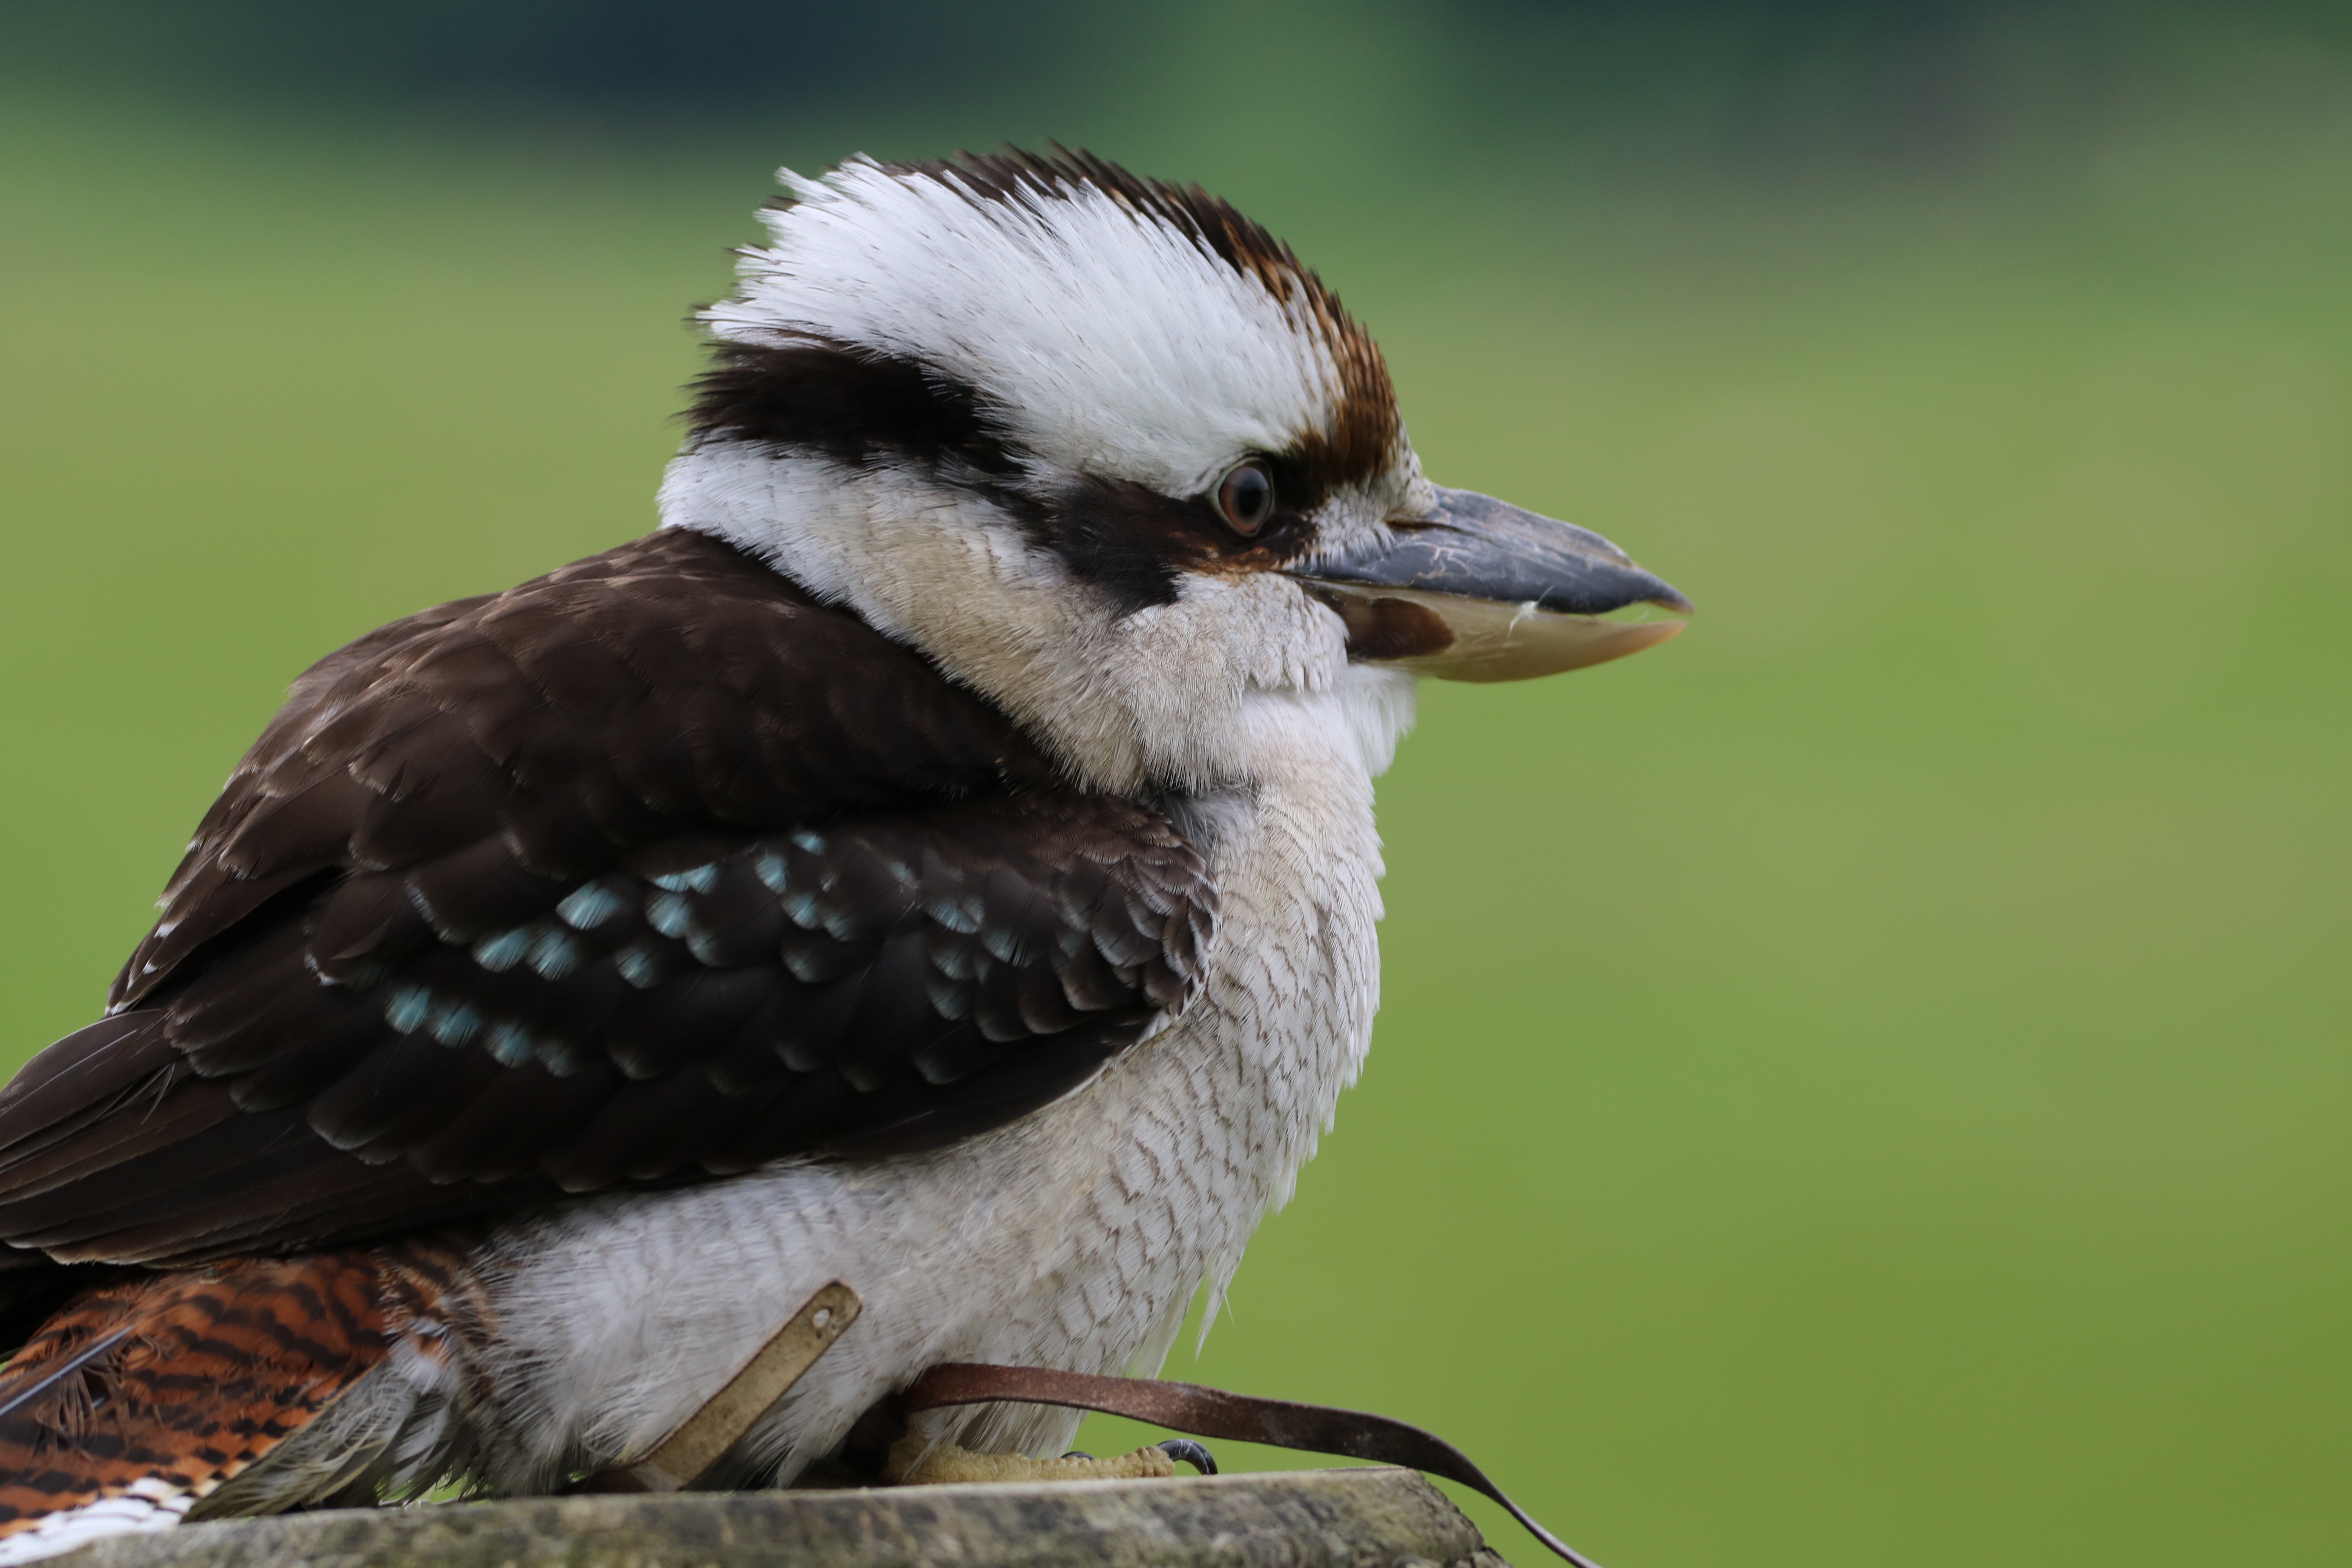
nature, bird, wing, cute, wildlife, beak, fauna, close up, feathers, vertebrate, exotic, kookaburra, kingfisher, cute bird, blue winged kookaburra, laughing kookaburra, perching bird